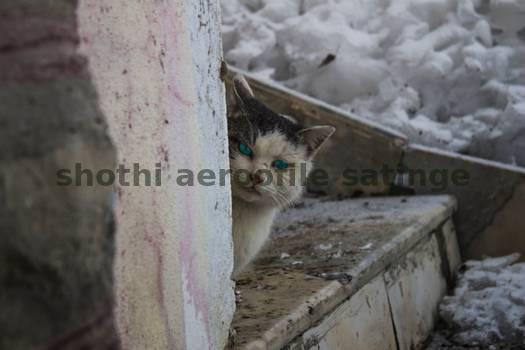
Label: Watermark